Muffie Cabot

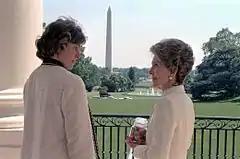
Muffie Brandon (left) speaks with First Lady Nancy Reagan on the White House state floor balcony on May 13, 1981.

Despite being a lifelong Democrat and personal friend of the Kennedy family, she was appointed social secretary to fellow Smith College alumna Nancy Reagan in 1981, serving the First Lady until 1985. She went on to sit on the boards of trustees of the Phillips Collection and the Eureka Foundation, and served as president of the Washington office of the public relations firm of Rogers & Cowan.